Carme Pinós

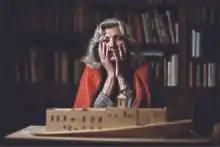

Pinós graduated Escuela Técnica Superior de Arquitectura de Barcelona (ETSAB) in Barcelona in 1979 and returned to the school in 1981 to study Urbanism. From 1982 on she formed a partnership with her husband, Enric Miralles, which ended in 1991. During this period the projects developed include the Igualada Cemetery Park, the Archery Range Buildings for the 1992 Summer Olympic Games and the La Llauna School in Badalona. The work of Pinós-Miralles received awards on several occasions, including the FAD prize for the La Llauna School and the Igualada Cemetery Park, as well as the City of Barcelona Prize for the 1992 Olympic Archery Range Buildings.